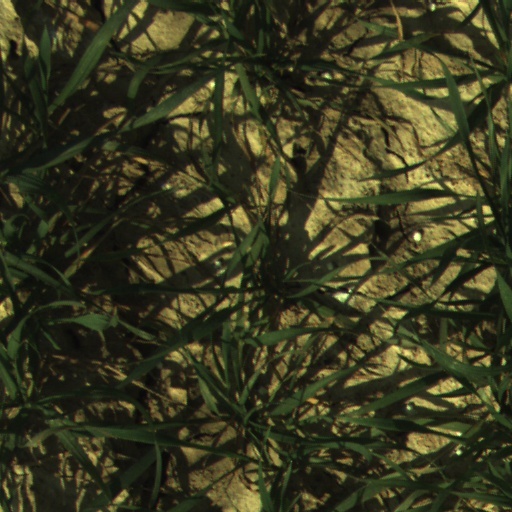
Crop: wheat